Tanigami Station

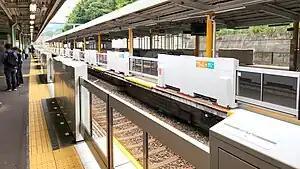
Platforms 4 and 5, October 2023

is a railway station in northern Kobe, Japan, serving the Shintetsu Arima Line and the Kobe Municipal Subway Hokushin Line.